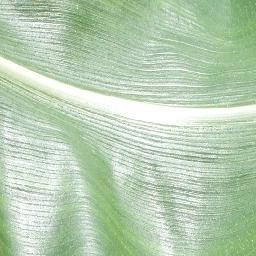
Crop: corn
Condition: (maize)_healthy